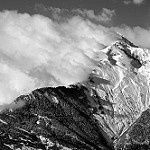
Label: B & W